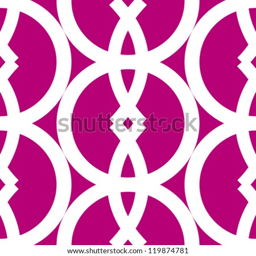
bold and graphic seamless pattern made by white circle and arch geometrical shapes over dark pink , great for fabric , backgrounds and the likes .